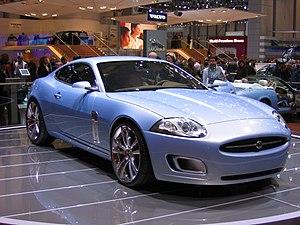
Salon international de l'automobile de Genève 2005